707 Naval Air Squadron

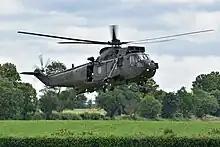
Westland Sea King HC.4 ‘ZA314 WT’ (G-CMDO), which saw part of its operational service with 707 NAS

In April 1982, 848 Naval Air Squadron reformed out of a large part of 707 Naval Air Squadron and then the former saw active service during the Falklands War. The squadron re-equipped with Westland Sea King HC.4 helicopter, a British licence-built version of the American Sikorsky S-61 helicopter, from October 1983 and eventually the Wessex Commando training was moved onto 771 Naval Air Squadron, in September 1985. Mountain flying training included detachments to Landsberg-Lech Air Base in Bavaria, in Germany and locations around Saint-Raphaël, Var and Saillagouse in southern France. Military and weapons training detachments were home based at Castlemartin Training Area and Dartmoor Training Area (DTA), and Deck Landing Practice was done using Royal Fleet Auxiliary ships.